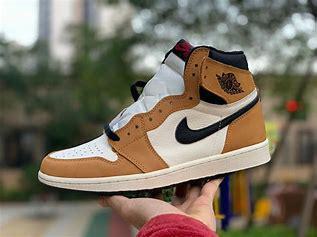
Brand: Nike
Model: Air Jordan 1